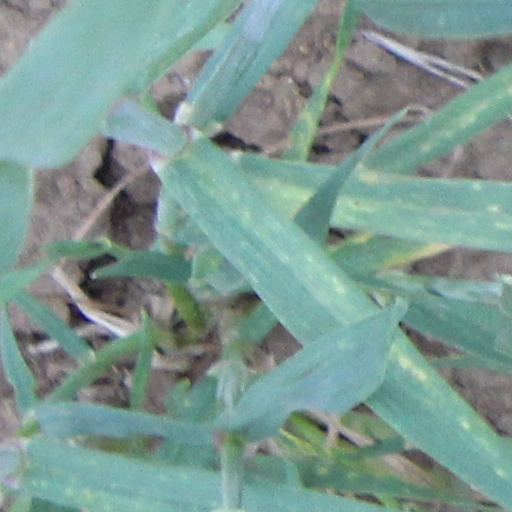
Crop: wheat